Beram Kayal

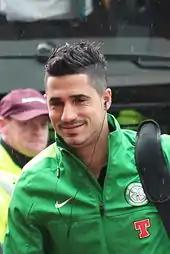
Kayal playing for Celtic in 2012

On 29 July 2010, Kayal signed a four-year deal with Scottish Premier League side Celtic and was given the number 33 shirt. The transfer fee paid to Maccabi Haifa was reported as £1.2 million.